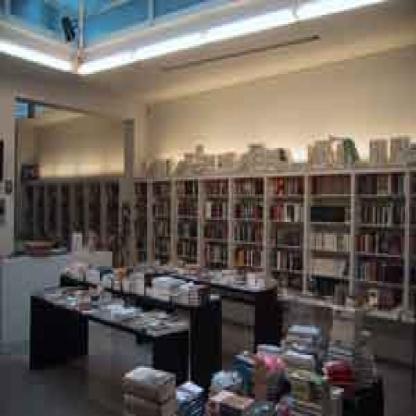
Scene: Indoor